Jimmie W. Monteith

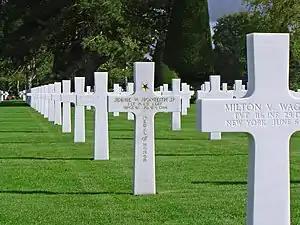
Monteith's grave marker at Normandy American Cemetery near Colleville-sur-Mer

He was drafted into the army in October 1941 and sent to Camp Croft, South Carolina, for basic training. During basic training, he was promoted to corporal and applied for officer training. He was accepted and sent to Fort Benning, Georgia, completing the course in March 1942, when he was commissioned a 2nd lieutenant. He was then transferred to Fort McClellan, Alabama, where he helped train the 15th Battalion. In February 1943, he was transferred into the 30th Division at Camp Blanding, Florida, to begin training in preparation for being shipped overseas to fight in the war.